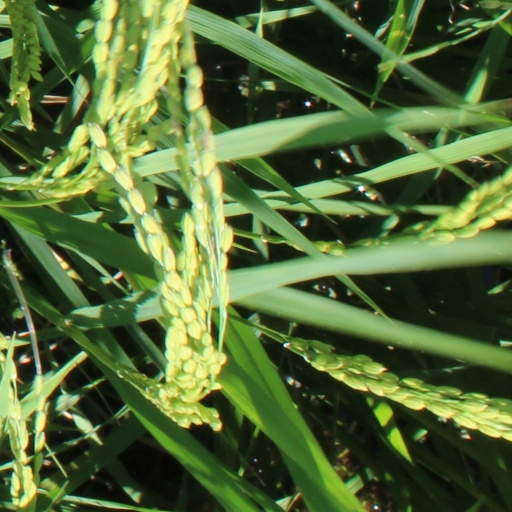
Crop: rice